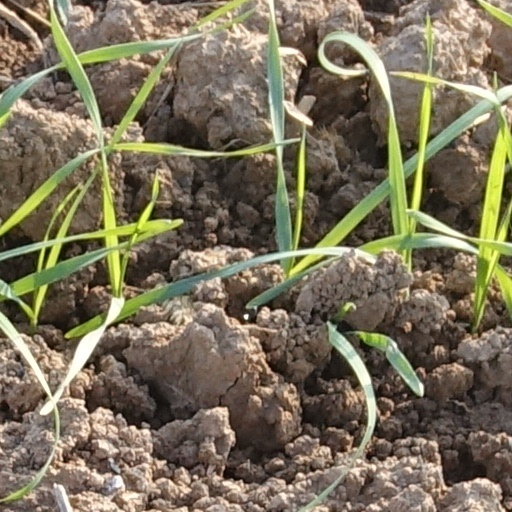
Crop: wheat